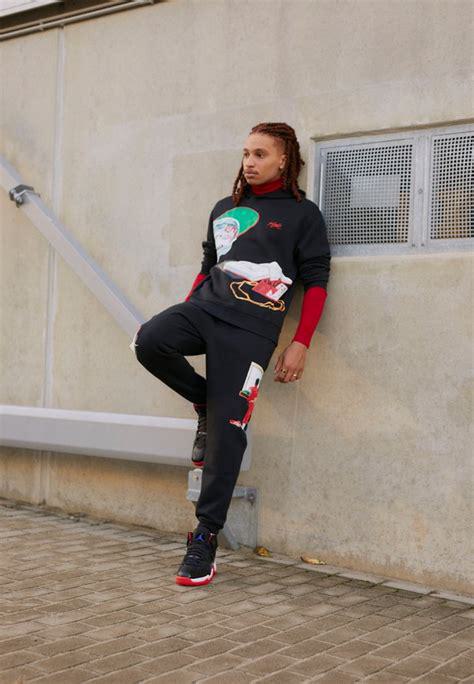
Brand: Jordan
Model: Jumpman Two Trey